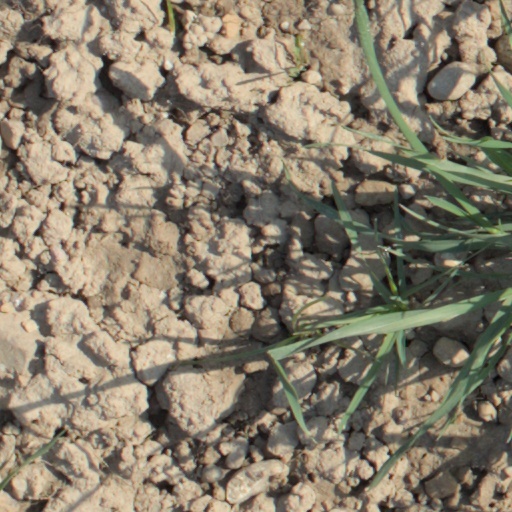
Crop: wheat